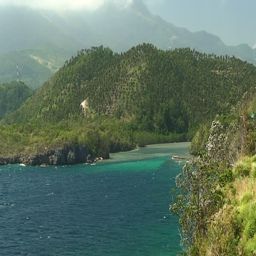
mountains next to the ocean